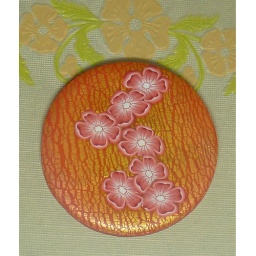
Pardo Translucent Art Clay over crackled gold leaf on red and then decorated with flower canes.I love Jackie's flower canes!